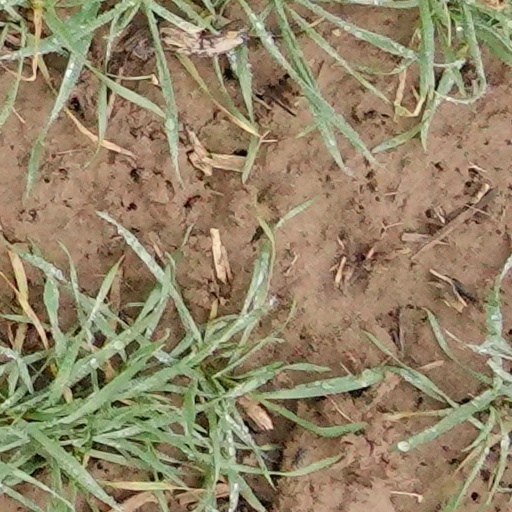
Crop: wheat